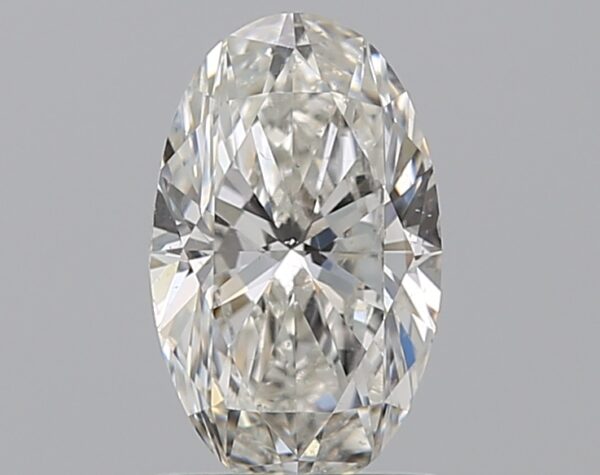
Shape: oval
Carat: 1
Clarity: SI1
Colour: G
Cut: EX
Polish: EX
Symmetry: VG
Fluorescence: N
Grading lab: GIA
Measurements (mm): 8.53 x 5.21 x 3.28